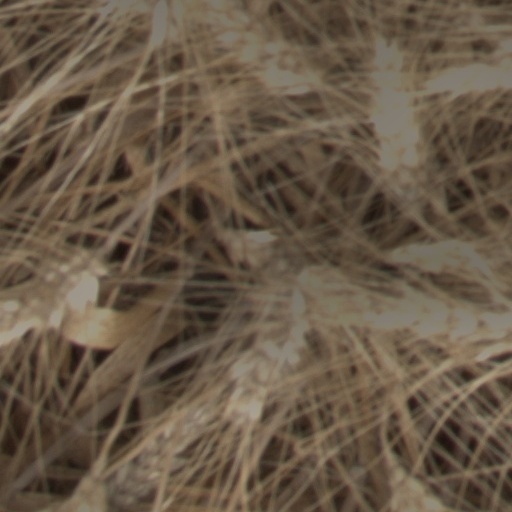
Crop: wheat